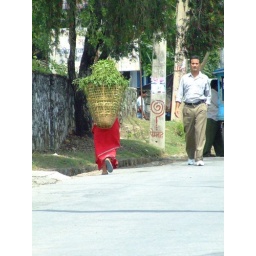
red sari under green filled basket